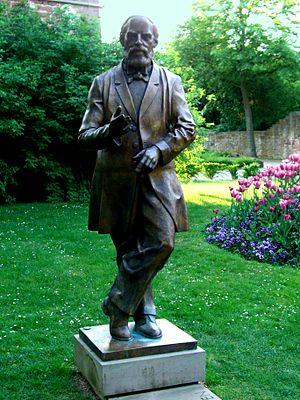
Konrad Alexander Friedrich Duden est un professeur de lycée prussien passé à la postérité en tant que grammairien et surtout lexicographe. Konrad Duden a composé le « Duden », publié le 7 juillet 1880, dictionnaire orthographique de langue allemande portant son nom, dont l’influence a été déterminante à partir de la fin du XIXᵉ siècle sur l’uniformisation de l’orthographe dans le monde germanophone.